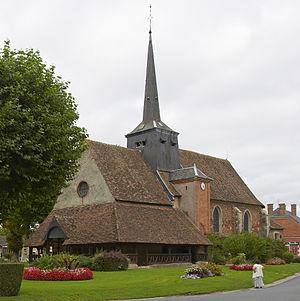
Église Saint-Martin de Souvigny-en-Sologne, France
Saint-Martin est le nom de nombreuses églises, en Europe et en Amérique latine. Cet article en recense un certain nombre.
L'église Saint-Martin est une église catholique édifiée au XIIᵉ siècle, située à Souvigny-en-Sologne, en Sologne, en France.
La région du Centre-Val de Loire comprend quelques édifices gothiques en brique. Le plus connu est situé sur la rive de la Loire, les autres en Sologne.